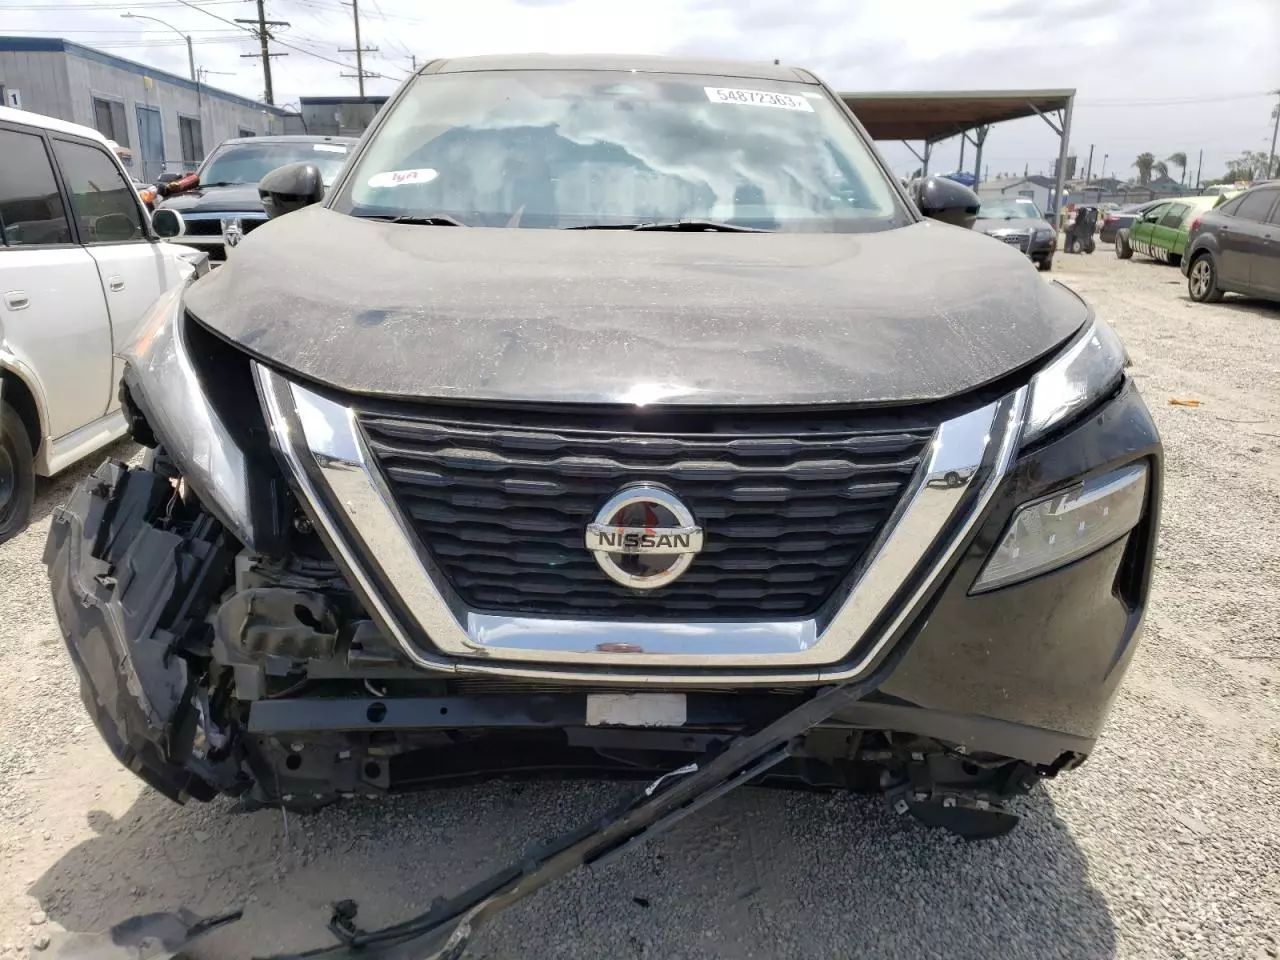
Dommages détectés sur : plaque d'immatriculation avant, pare-choc avant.
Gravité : majeur